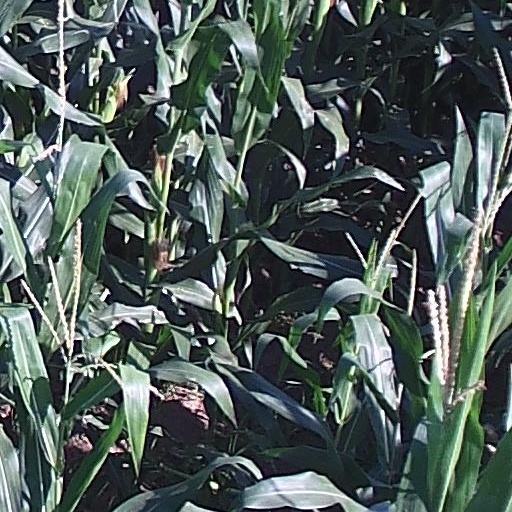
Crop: maize; corn